Dark Angel (band)

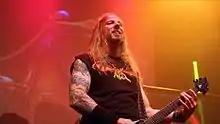
Guitarist Eric Meyer joined Dark Angel in 1984, and is the only member of the band to appear on all of their albums.

Dark Angel was formed in 1981 under the name Shellshock in Downey, California, right around the time when the Los Angeles and Bay Area thrash metal movements were beginning to take place. They were forced to change their name to Dark Angel in 1983, due to another band using the Shellshock name. They played in local bars and clubs, acquiring a cult following in the metal underground. The band was often compared to Slayer. The band began recording and releasing several demos before releasing their debut studio album "We Have Arrived" in March 1985. Dark Angel promoted "We Have Arrived" with its first ever tour, opening for bands like Slayer, Megadeth, Venom, Savage Grace, Corrosion of Conformity, Possessed, D.R.I., Exodus and Agent Steel.